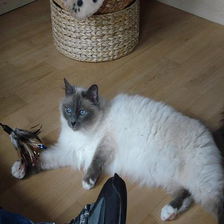
Species: cat
Breed: Birman